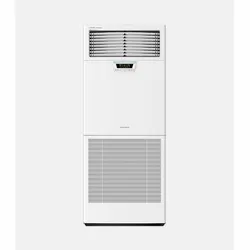
Label: Voltas_FAC_36_CZMM_Slimline_Split_AC